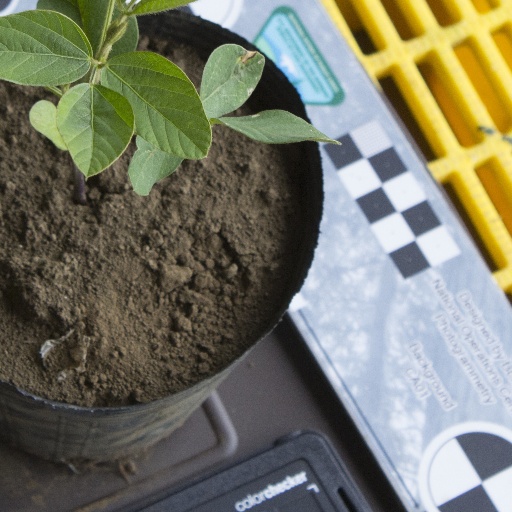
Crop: soybean